Vladlen Yurchenko

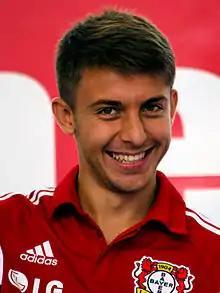
Yurchenko with Leverkusen in 2014.

Vladlen Yuriyovych Yurchenko (born 22 January 1994) is a Ukrainian professional footballer who plays for Metalist 1925 Kharkiv.